Cathedral of the Most Holy Trinity, Waterford

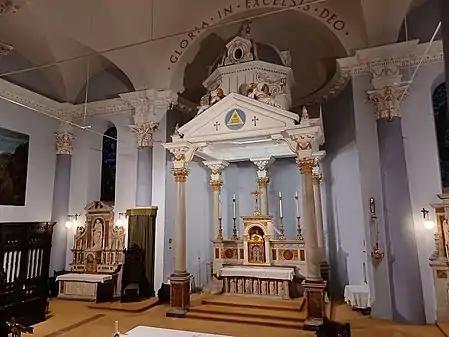
The cathedral sanctuary and baldachin

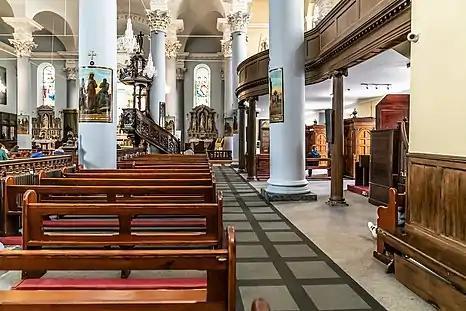

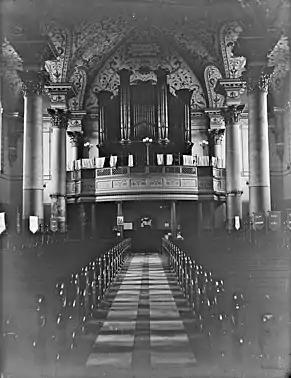

The cathedral's pipe organ was built in 1858 by William Hill & Sons of London, and is the third organ installed in the cathedral. The first was built for the former Big Chapel in 1773, and presumably transferred to the new cathedral. This organ was, in turn, replaced by a one-manual organ built in 1826 by Calvin and William Porter Draper who maintained a workshop in Manor Street, Waterford in the early 19th century. The Draper brothers were of the Liverpool organbuilding family known by the alternative spelling Dreaper.